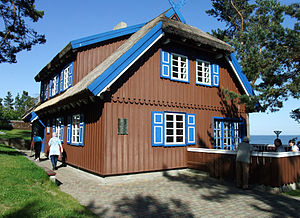
Kuršių Nerija nationalpark / Billeder fra Kuršių Nerija nationalpark
Kuršių Nerija nationalpark, er en af de fem nationalparker i Litauen. Parken blev oprettet i 1991 for at beskytte de unikke økosystemer på Den Kuriske landtange og ved Den Kuriske lagune.